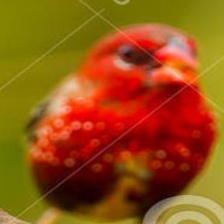
Species: AVADAVAT
Scientific name: AMANDAVA AMANDAVA